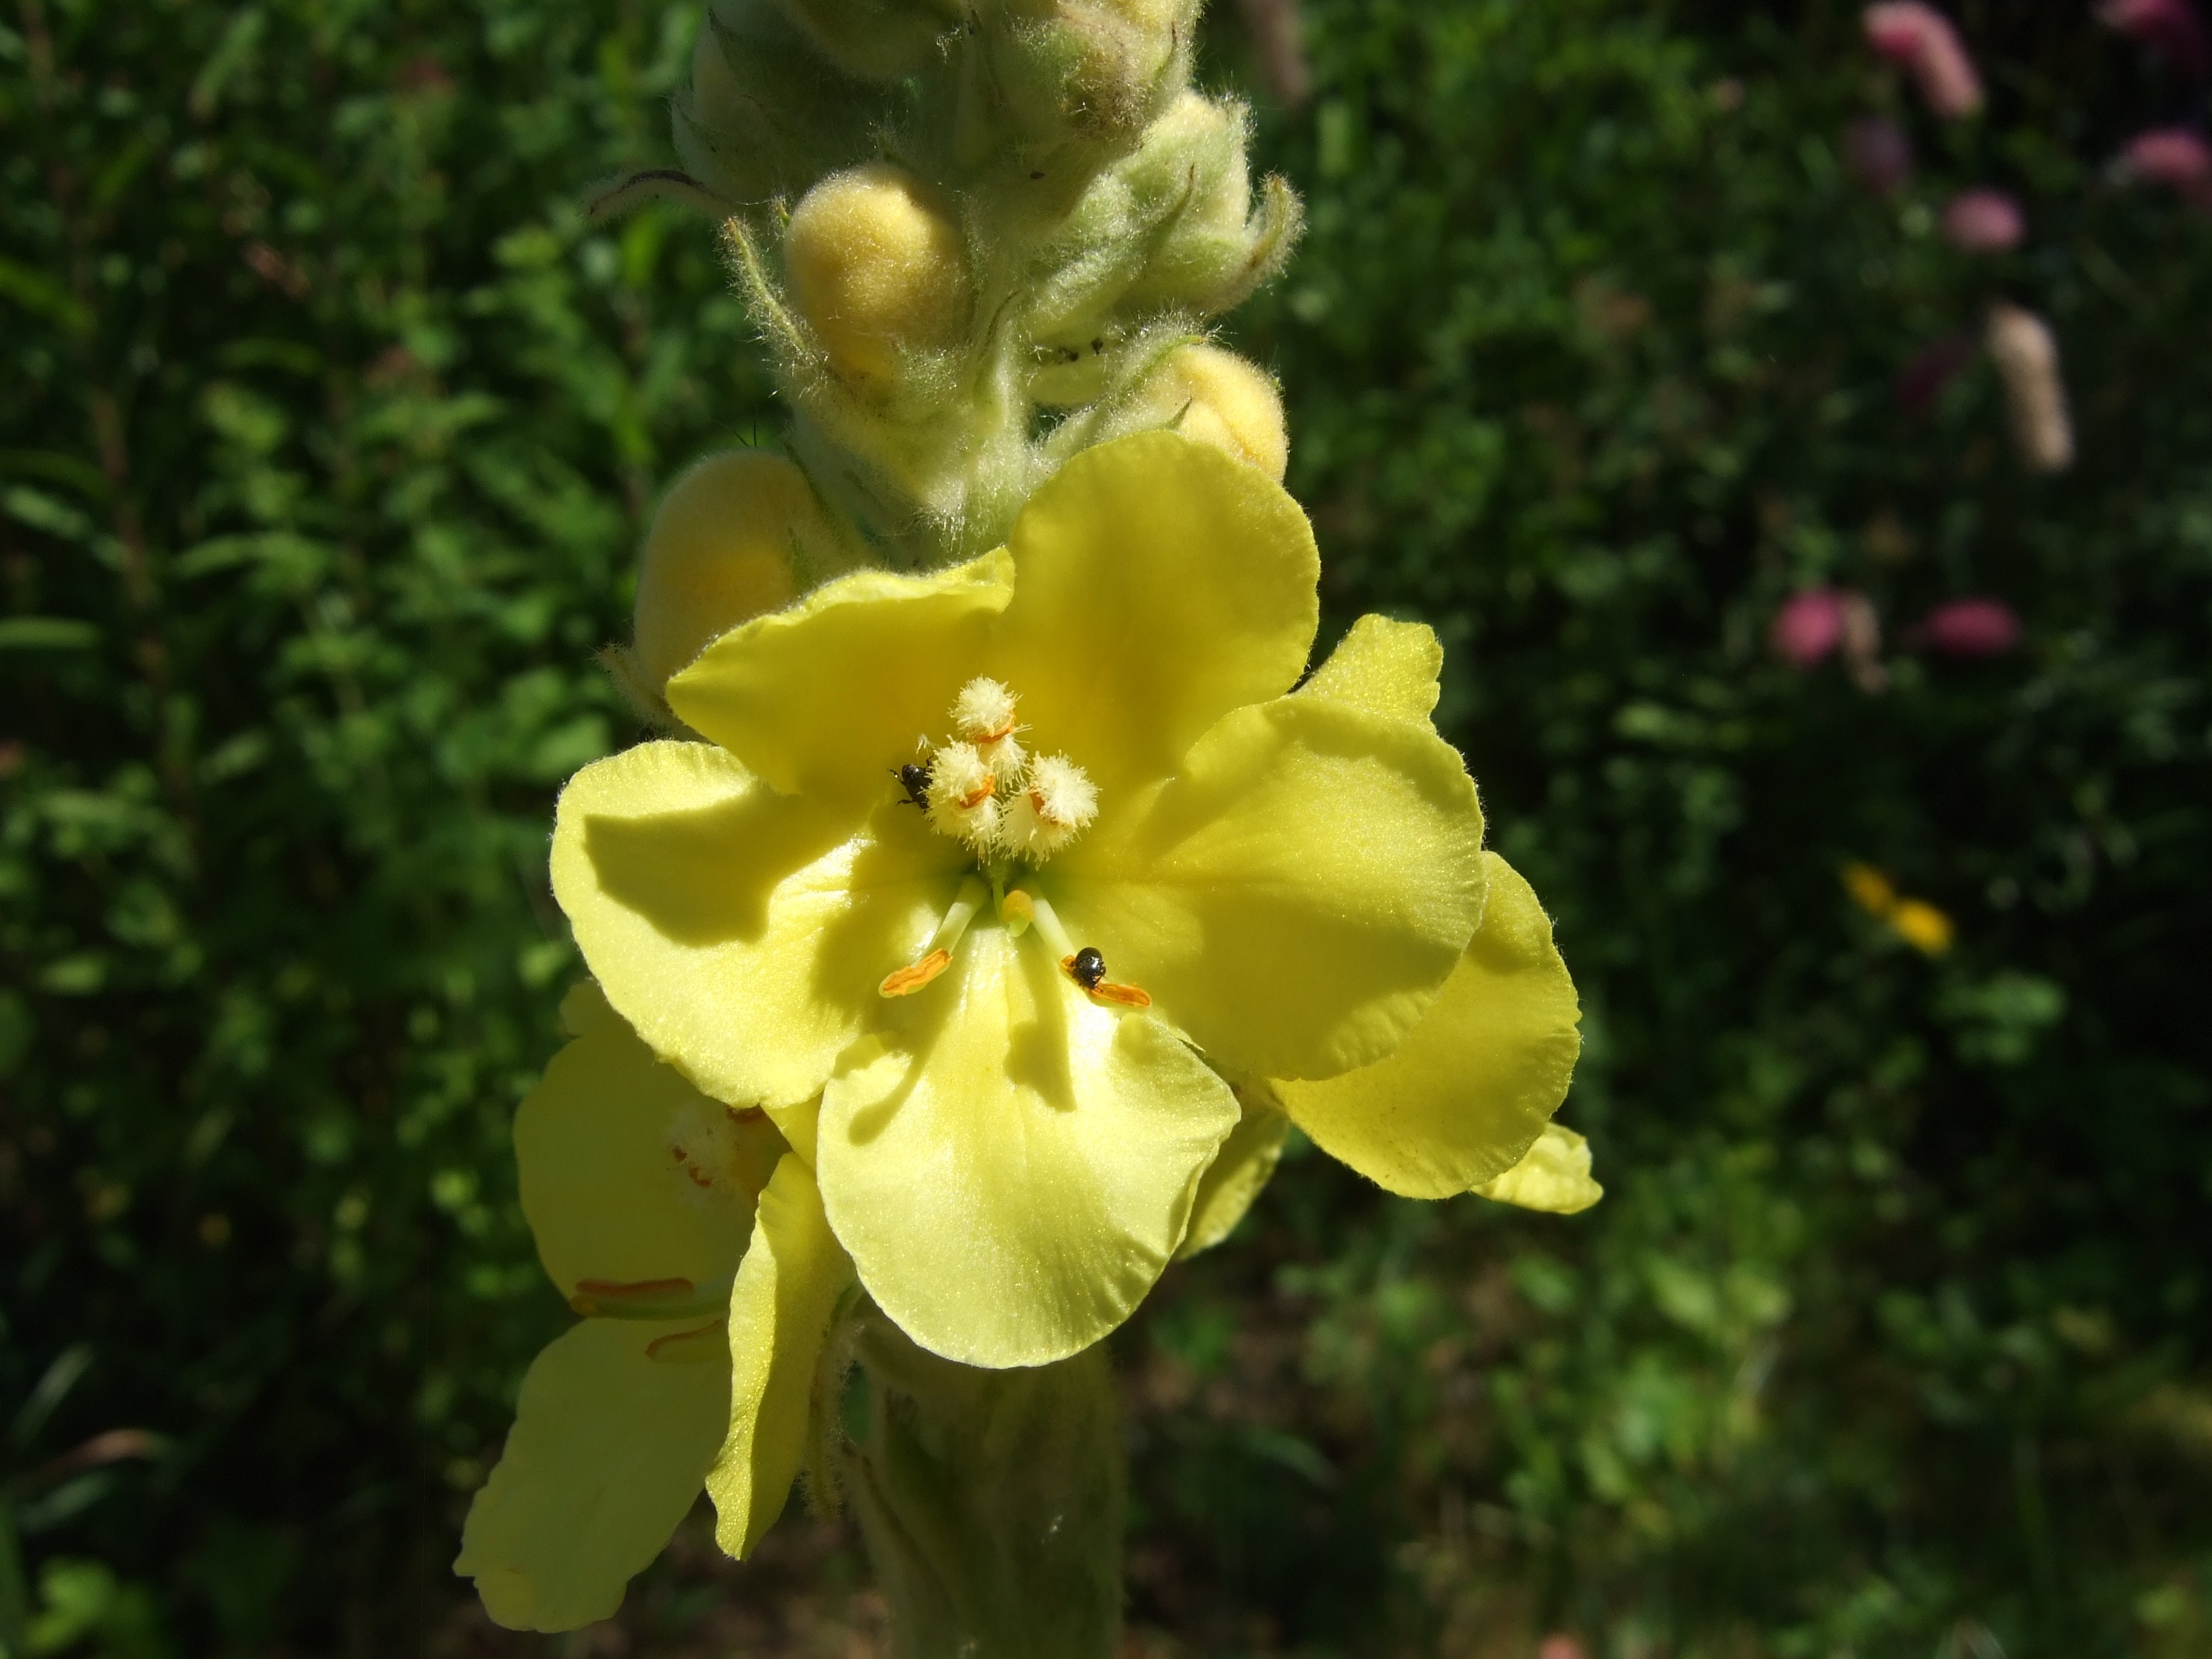
blossom, plant, flower, produce, botany, yellow, garden, flora, wildflower, macro photography, flowering plant, verbascum, land plant